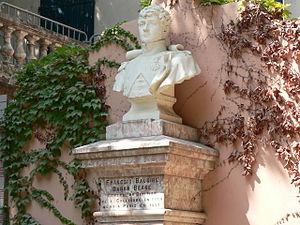
Buste de François Baudire baron Berge à Collioure
Collioure est une commune française située sur le littoral méditerranéen du département des Pyrénées-Orientales.
François Baudire baron Berge, né le 11 mars 1779 à Collioure et mort le 18 avril 1832 à Paris, est un général français du Premier Empire et de la Restauration.